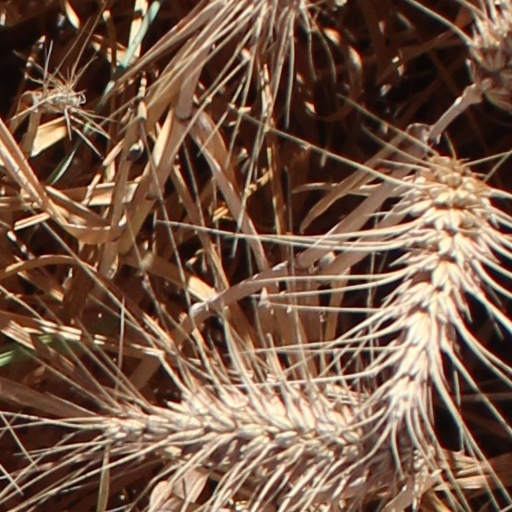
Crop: wheat